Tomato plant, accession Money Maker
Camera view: horizontal (90 deg, fisheye); turntable rotation: 90 degrees
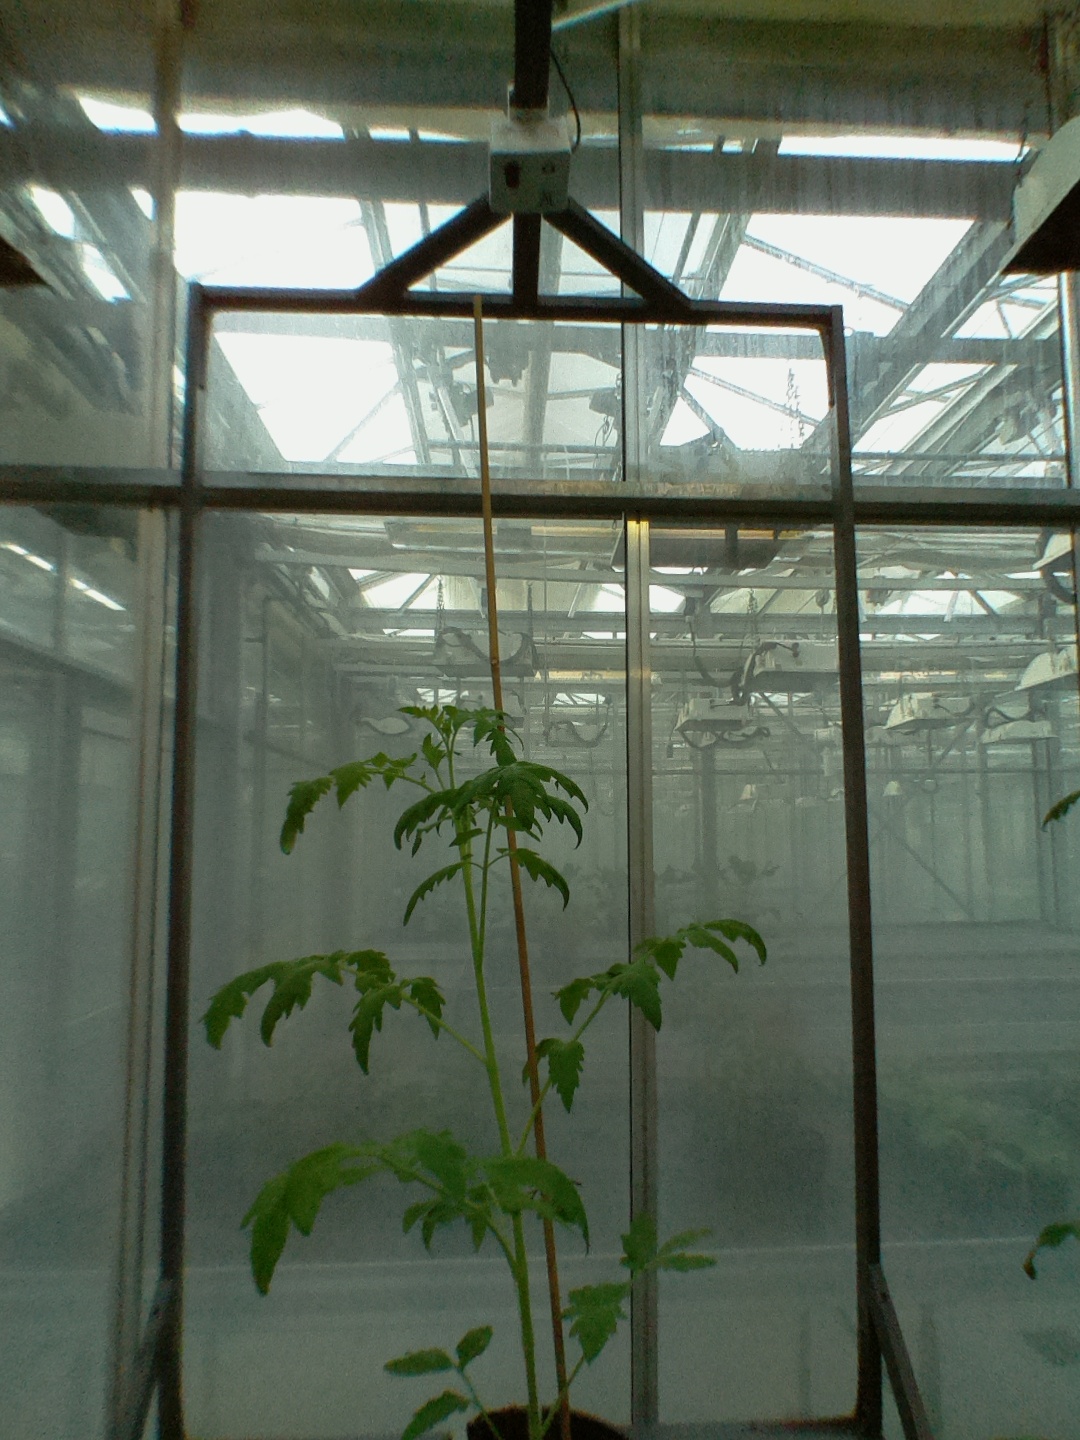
BBCH growth stage 15: 10 of true leaves visible